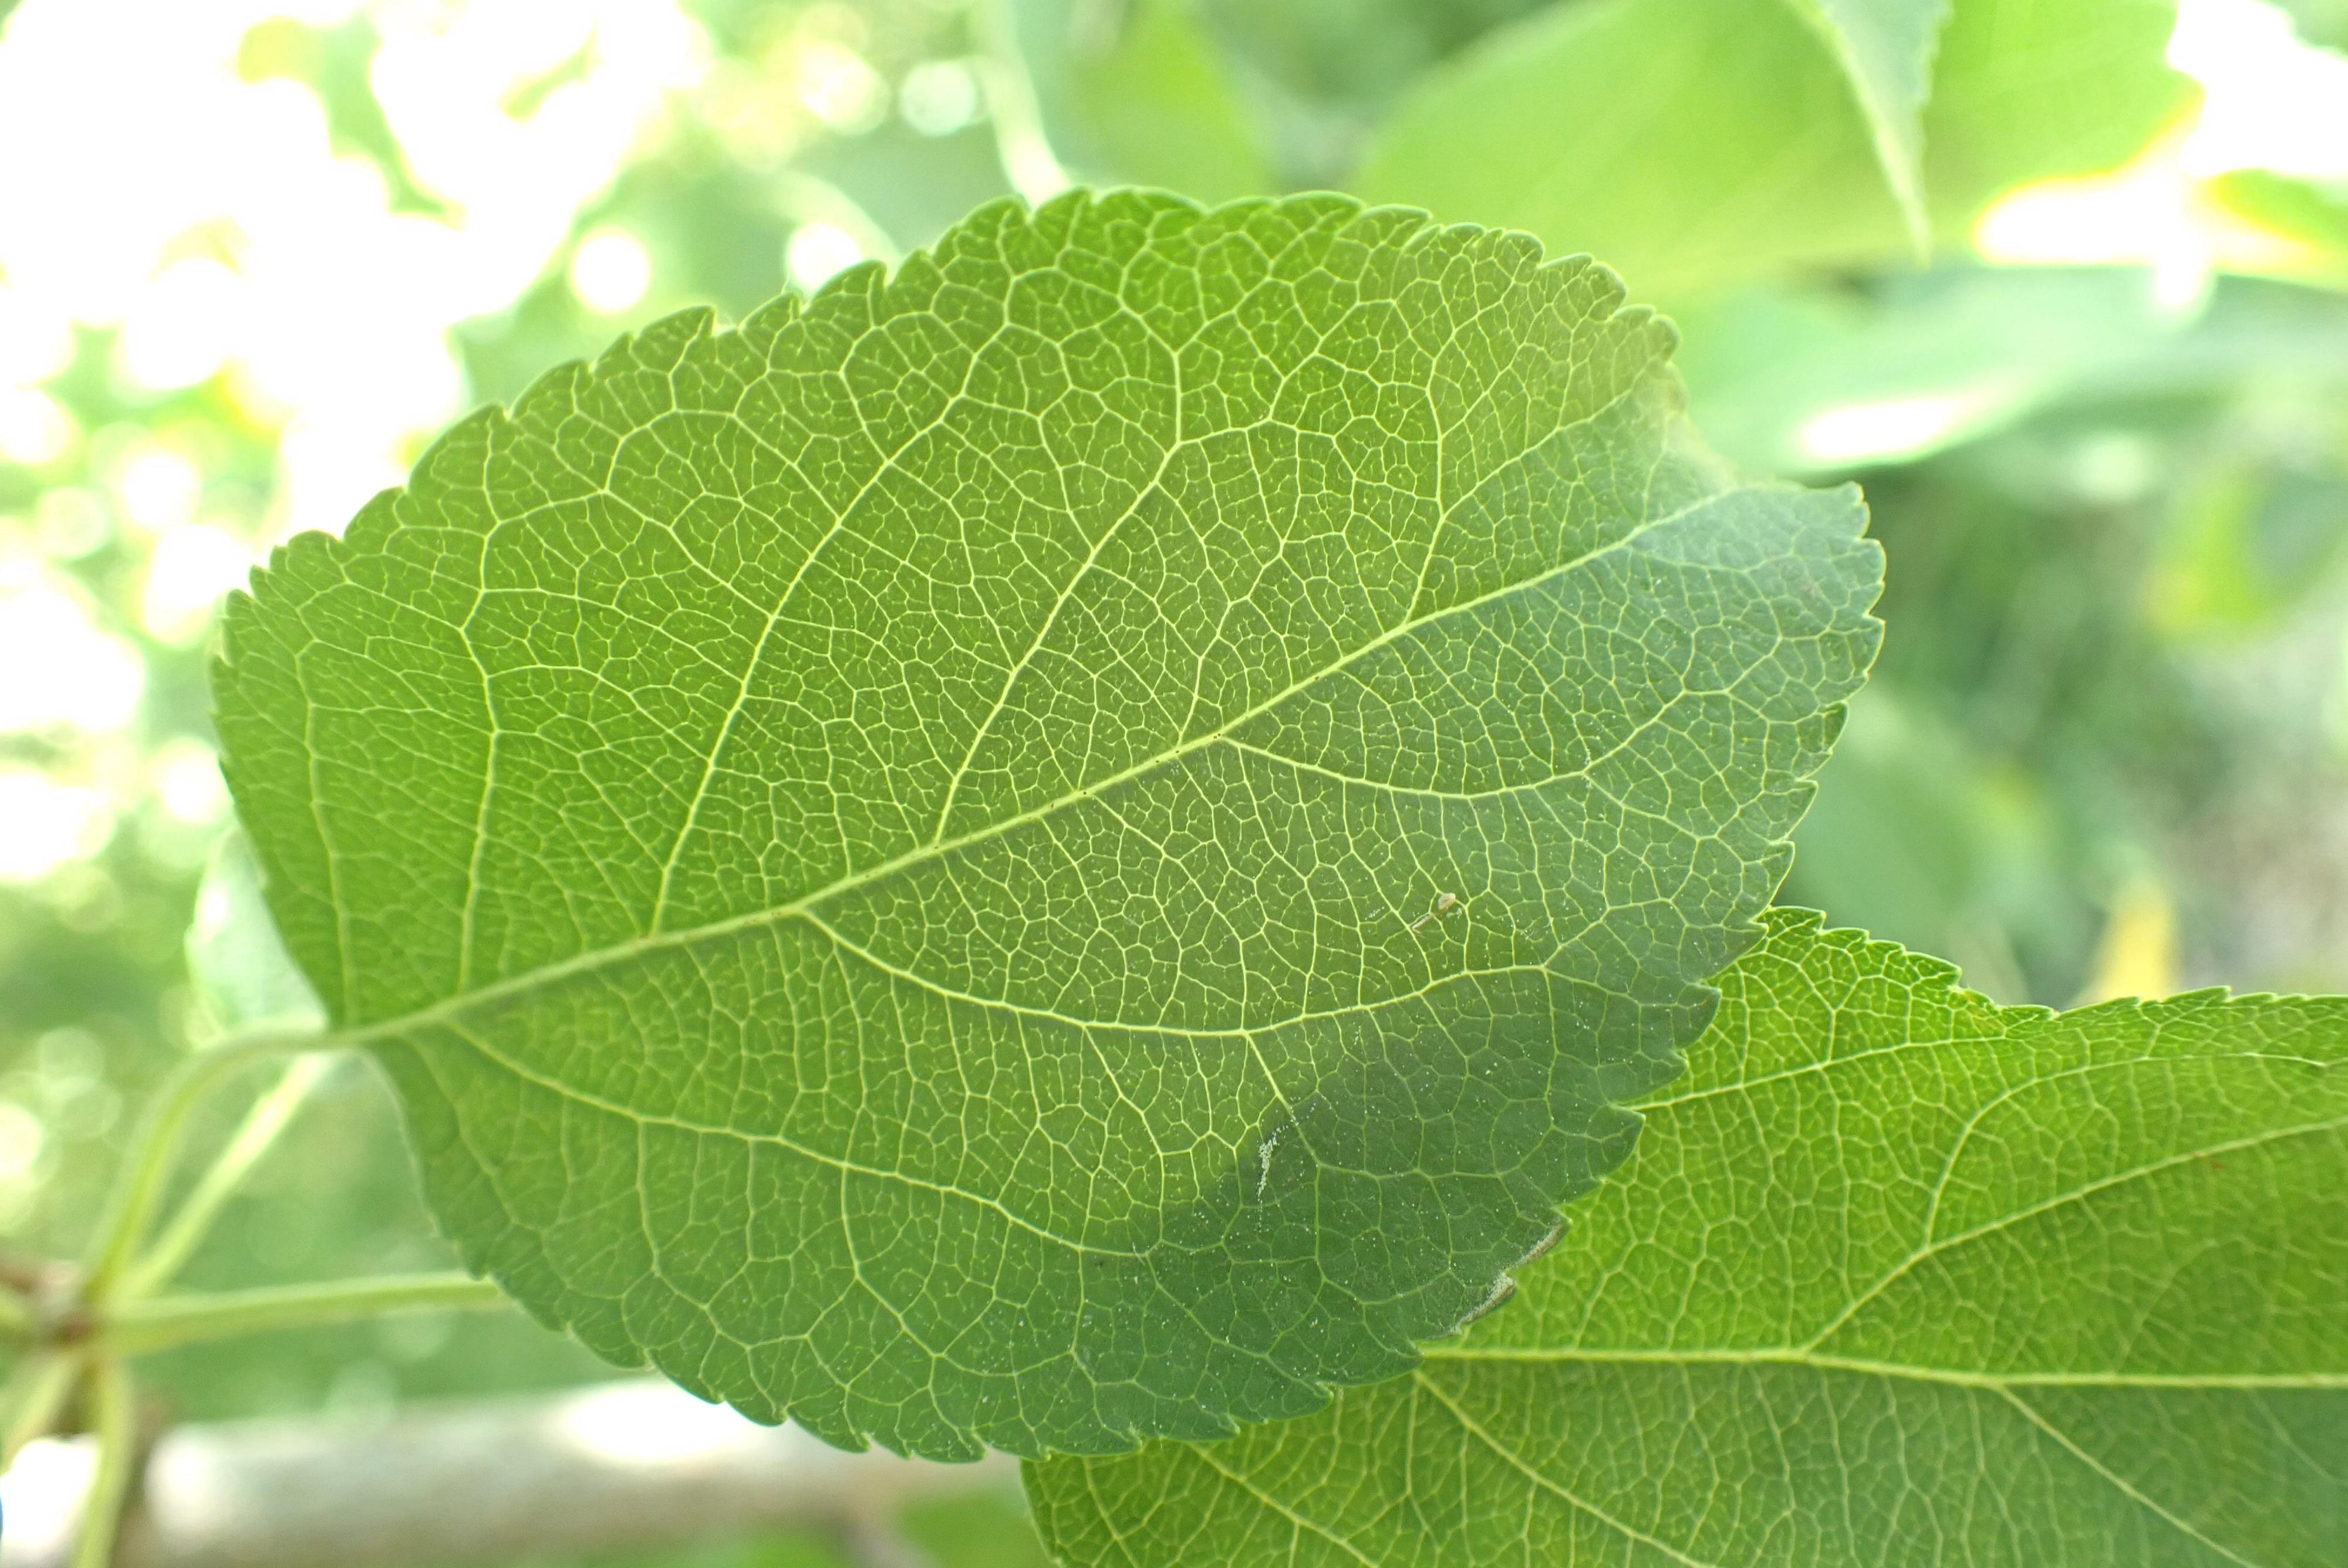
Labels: healthy